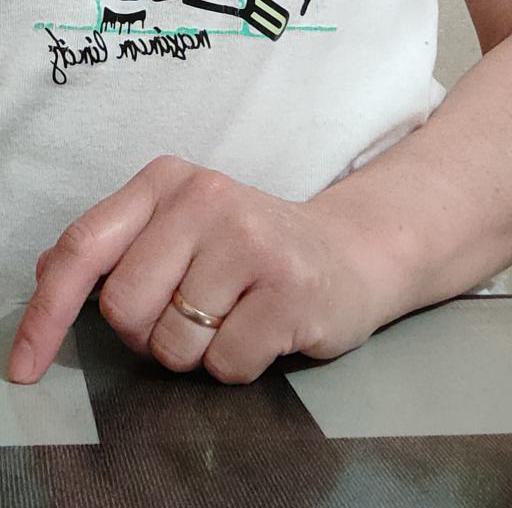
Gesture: no_gesture